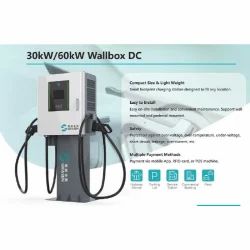
Label: 30kw_DC_Fast_Charger_Wallbox_EV_Station